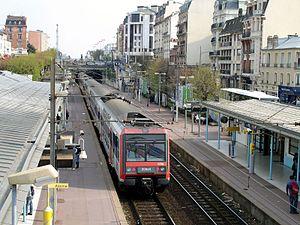
La gare d'Enghien-les-Bains, Val-d'Oise, France.
Les Z 20500 sont des rames automotrices à deux niveaux bicourant 1 500 volts et 25 000 V destinées au service RER et Transilien. Ces rames constituent le matériel ferroviaire voyageurs le plus important en nombre en Île-de-France après les Z50000 et circulent sur tous les réseaux de la région. Familières aux usagers du réseau francilien, elles ont été fabriquées de 1988 à 1998 à 194 exemplaires. Six autres rames de type similaire à quatre caisses longues, les Z 92050, livrées puis acquises en 1996 par la région Nord-Pas-de-Calais, ont été transformées en Z 20500 en 2015.
La ligne H du Transilien, plus souvent simplement dénommée ligne H, est une ligne de trains de banlieue qui dessert le nord-ouest de l'Île-de-France, essentiellement le département du Val-d'Oise. Elle relie Paris-Nord à Luzarches, Pontoise et Persan - Beaumont par Montsoult - Maffliers et par Valmondois. Elle comporte également une branche transversale reliant Pontoise à Creil par Valmondois et Persan - Beaumont.